Andrićev Venac

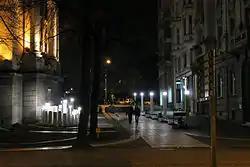
Andrićev Venac in winter at night

Andrićev Venac is encompassing a corner of the Kralja Milana Street and Kneza Miloša Street, two main streets in downtown Belgrade with the street-promenade of the same name traversing through the small neighborhood. It is some south-east from Terazije, Belgrade's downtown. It extends into the neighborhood of London in the south and south-west, into Terazije in the north-west, Krunski Venac in the east, Pioneers Park in the north-east and the Nikola Pašić Square in the north.